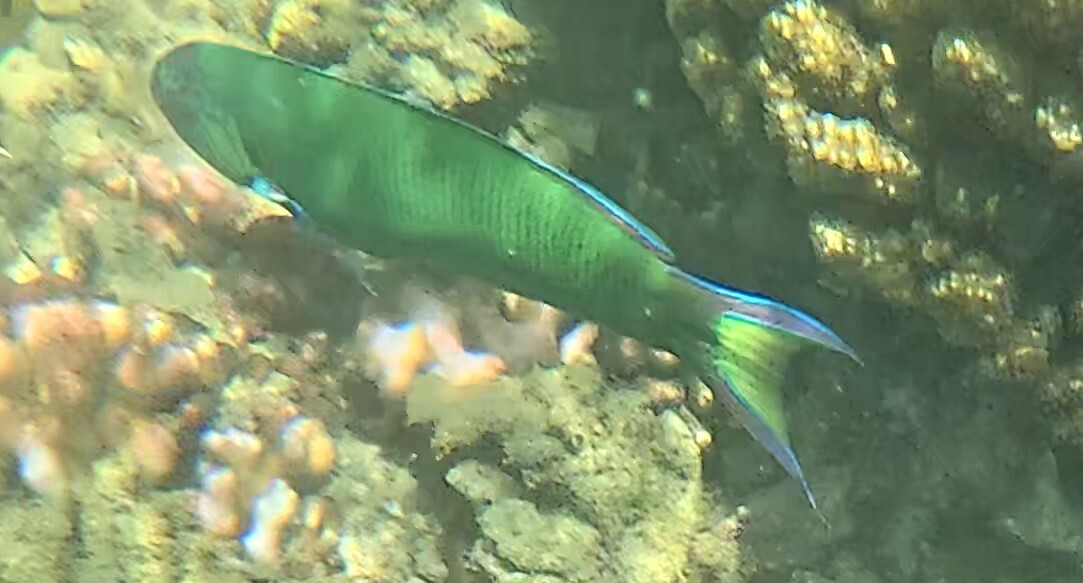
Thalassoma lunare (Moon Wrasse)